Jean Calas

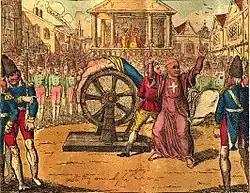
"The cruel death of Calas, who was broke on the wheel at Toulouse, 10 March 1762."

Despite Jean Calas's claiming that his son died by suicide, and the testimony of Jeanne Viguière, Calas's Catholic governess, the "parlement" (regional court) of Toulouse held that Jean Calas had murdered his son. And on 9 March 1762, the court sentenced him to be broken on the wheel -- judicially executed.